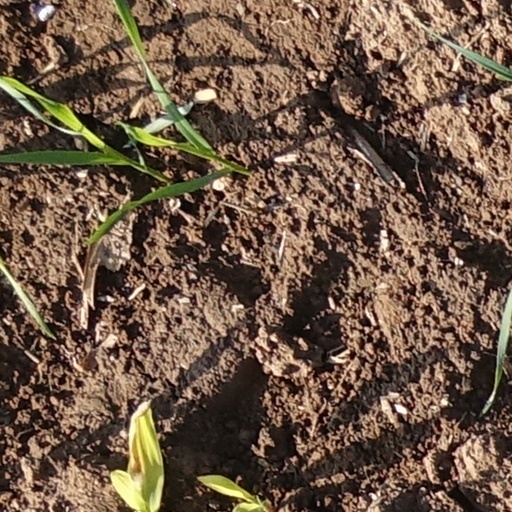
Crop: wheat